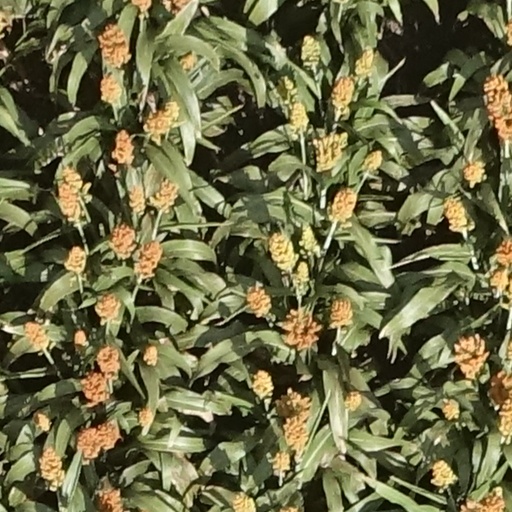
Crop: sorghum